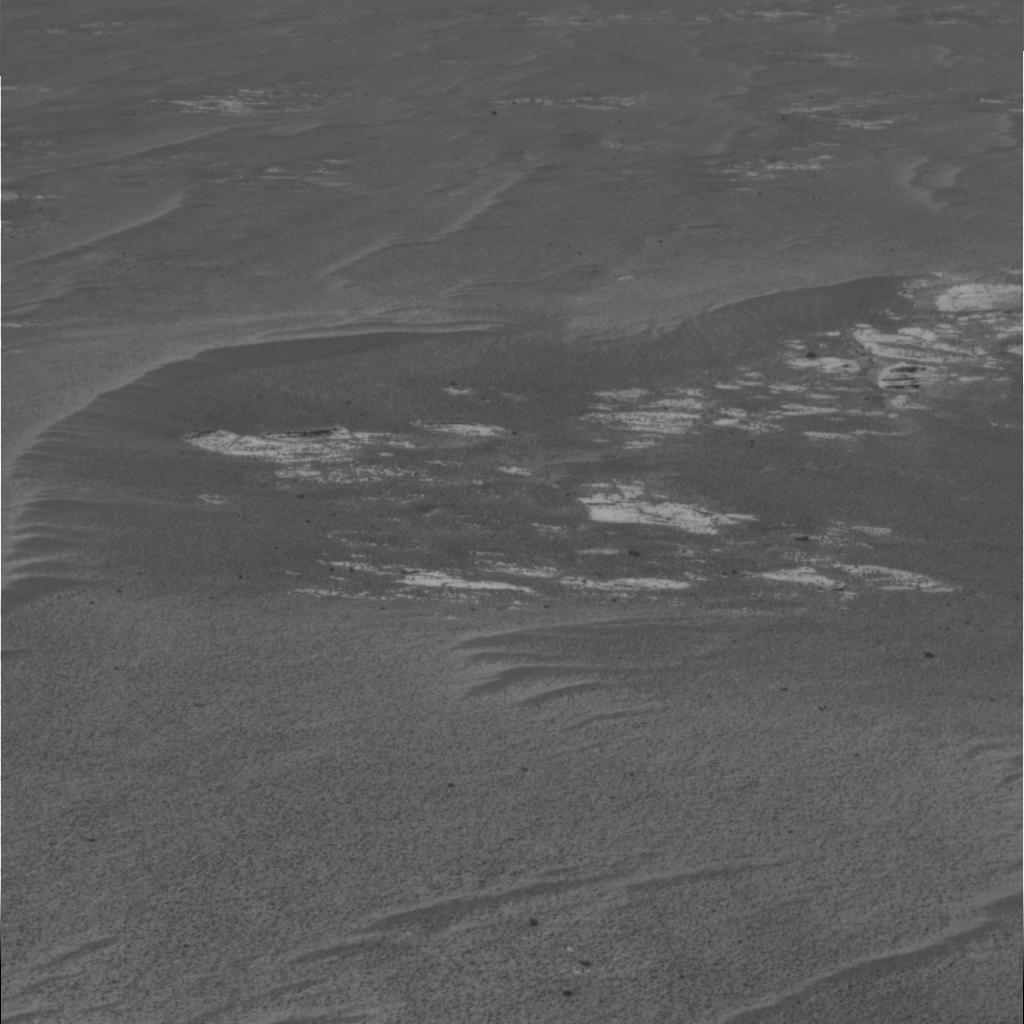
Surface features visible: Rock Outcrops, Rocks (Misc), Dunes/Ripples, Soil, Spherules, Nearby Surface